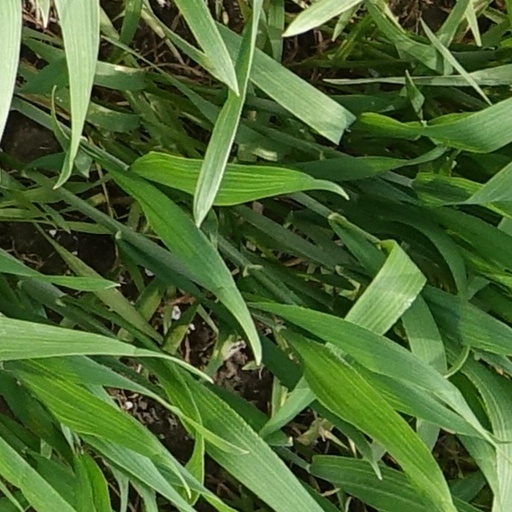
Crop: wheat